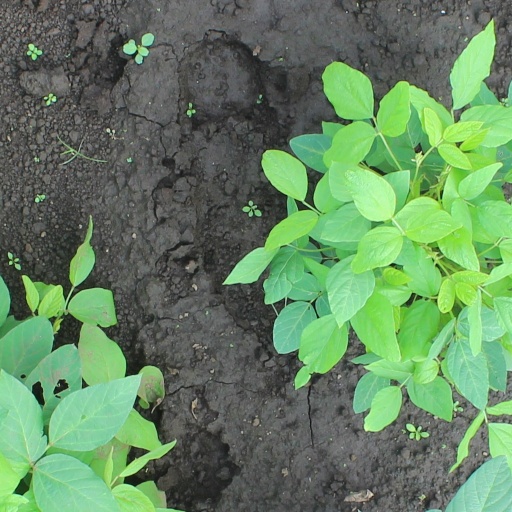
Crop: soybean